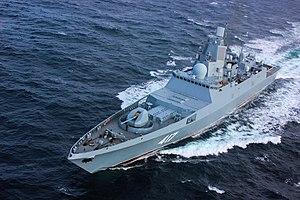
La classe Amiral Gorchkov est une classe de frégates de la Flotte maritime militaire de Russie. La dénomination russe est « Projekt 22350 ».